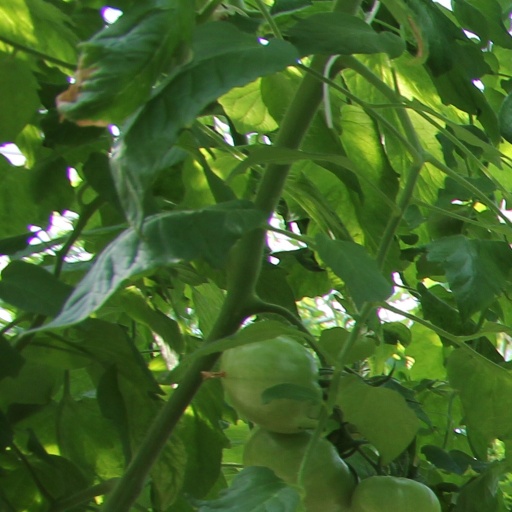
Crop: tomato